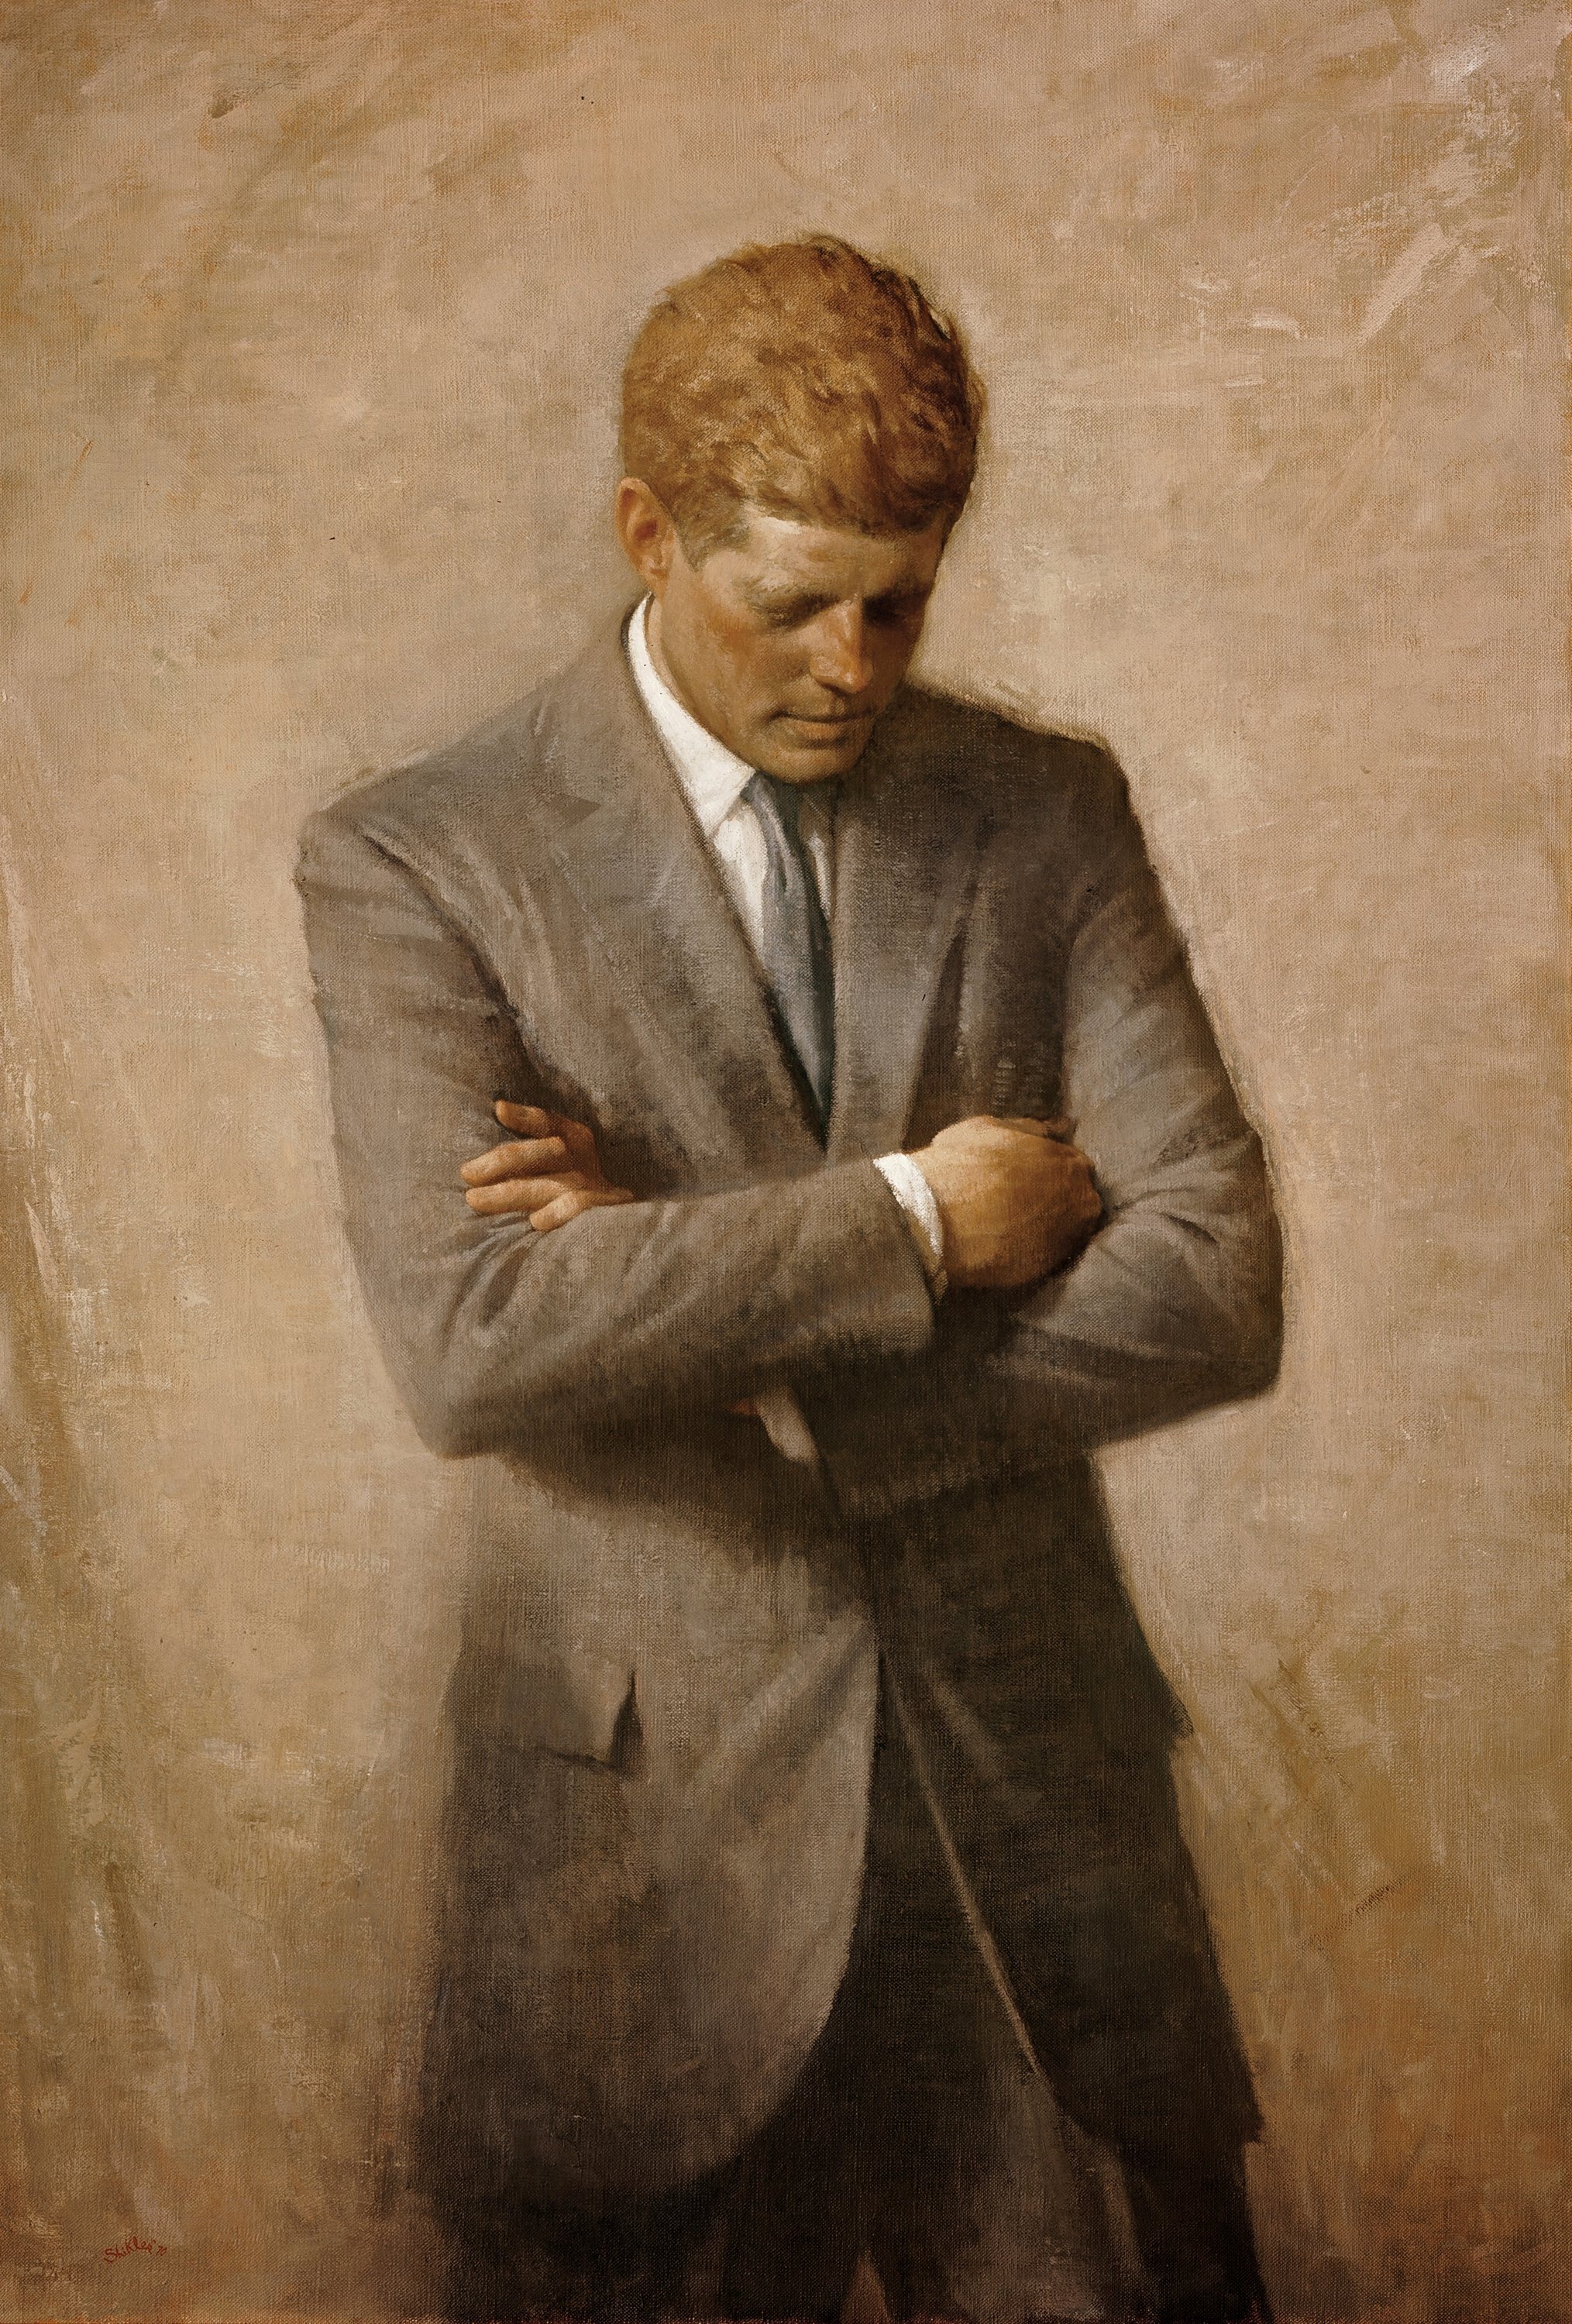
man, suit, male, portrait, sitting, usa, america, thoughtful, painting, president, united states, sculpture, art, drawing, image, 1963, ancient history, human positions, john f kennedy